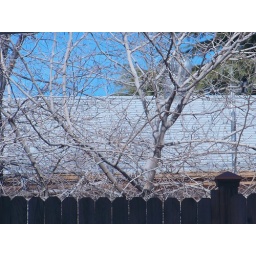
tree over my fence